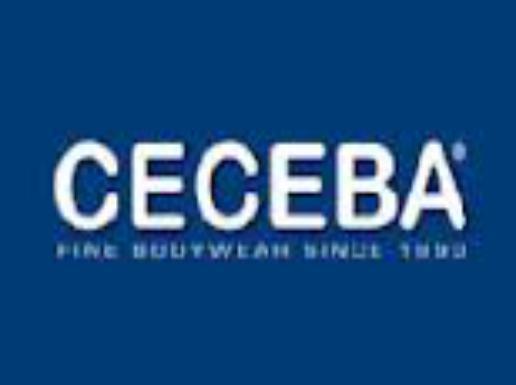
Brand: Ceceba
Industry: Clothes